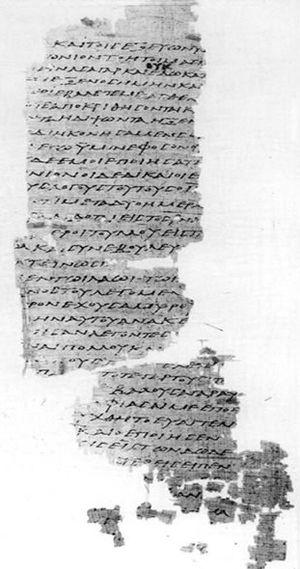
Le Papyrus 45 est un papyrus du Nouveau Testament qui fait partie des Chester Beatty Papyri. Il a probablement été transcrit aux alentours de 250 apr. J.-C. en Égypte. Il contient les textes de Matthieu 20-21 et 25-26; de Marc 4-9 et 11-12; de Luc 6-7 et 9-14; de Jean 4-5 et 10-11; et des Actes 4-17. Le manuscrit se trouve actuellement à la Bibliothèque Chester Beatty, Dublin, Irlande, excepté pour un extrait contenant Matt. 25:41-26:39 qui se trouve à l'Österreichische Nationalbibliothek, Vienne.
Les variantes textuelles sont les altérations du texte du Nouveau Testament qui surviennent par propagation des erreurs des copistes. Ces altérations peuvent être la suppression ou la répétition d’un mot, ce qui arrive lorsque l’œil du copiste revient à un mot semblable à un endroit du texte distinct de celui qu’il était en train de recopier. Dans d’autres cas, le copiste peut répéter du texte d’un passage semblable ou parallèle, par un automatisme de sa mémoire. L'objet de la critique textuelle consiste notamment à retrouver ces altérations.